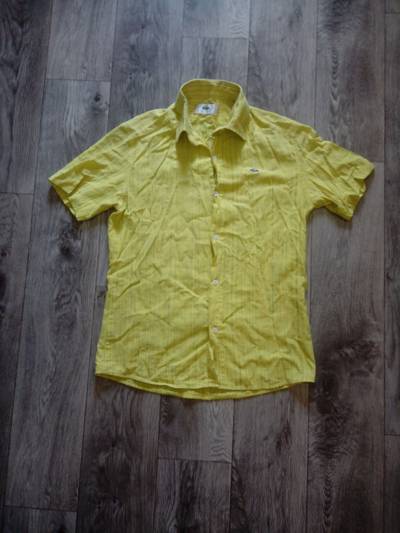
Waste category: clothes